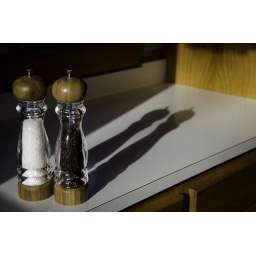
some nice sun was coming in through my kitchen window so i took some more shots working with shadows